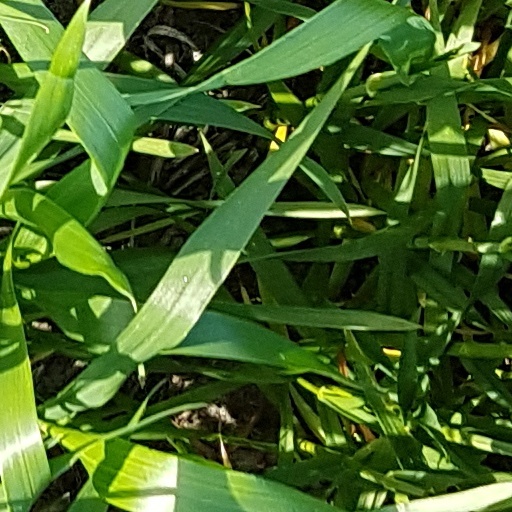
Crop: wheat